Estonia in World War II

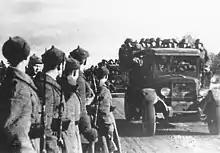
The Red Army entering Estonia in 1939 after Estonia had been forced to sign the Bases Treaty

On 24 September 1939, with the fall of Poland to Nazi Germany and the USSR imminent and in light of the Orzeł incident, the Moscow press and radio started violently attacking Estonia as "hostile" to the Soviet Union. Warships of the Red Navy appeared off Estonian ports, and Soviet bombers began a threatening patrol over Tallinn and the nearby countryside. Moscow demanded that Estonia allow the USSR to establish military bases and station 25,000 troops on Estonian soil for the duration of the European war. The government of Estonia accepted the ultimatum signing the corresponding agreement on 28 September 1939.